Weeks Hardware

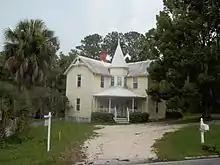
Old Weeks House

The Old Weeks House is a historic residence at 122 West Fort Dade. It was built by sawmill owner G. Gordy in 1882 using heart of pine. The Weeks family owned the house from the 1930s until the 1970s. It belonged to Joe Weeks' uncle and his cousin. It is reputed to be haunted.